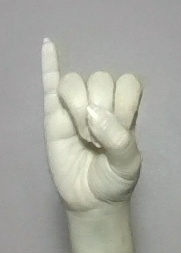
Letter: meem